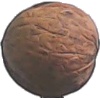
Label: walnut